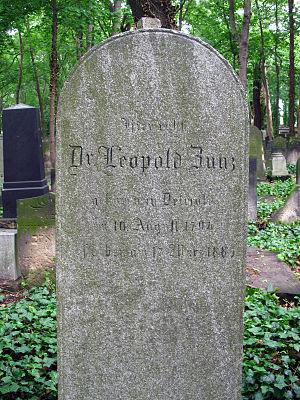
Leopold Zunz, né le 10 août 1794 à Detmold et mort le 17 mars 1886 à Berlin, est un savant et chercheur juif allemand du XIXᵉ siècle.